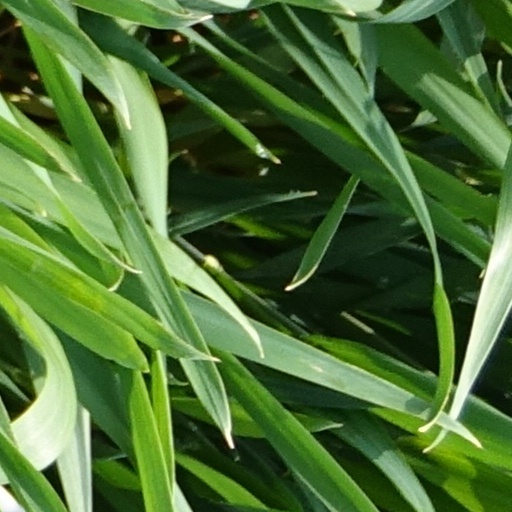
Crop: wheat